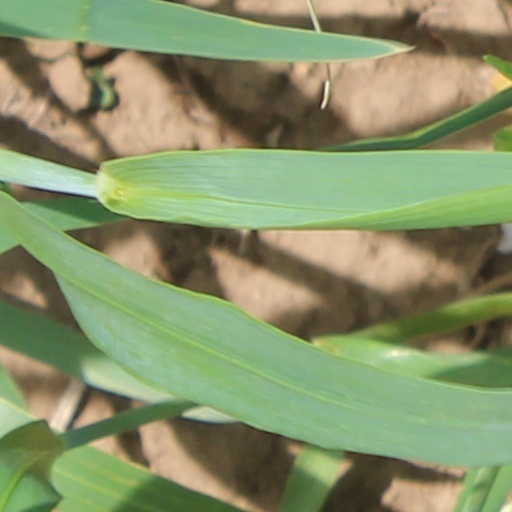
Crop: wheat